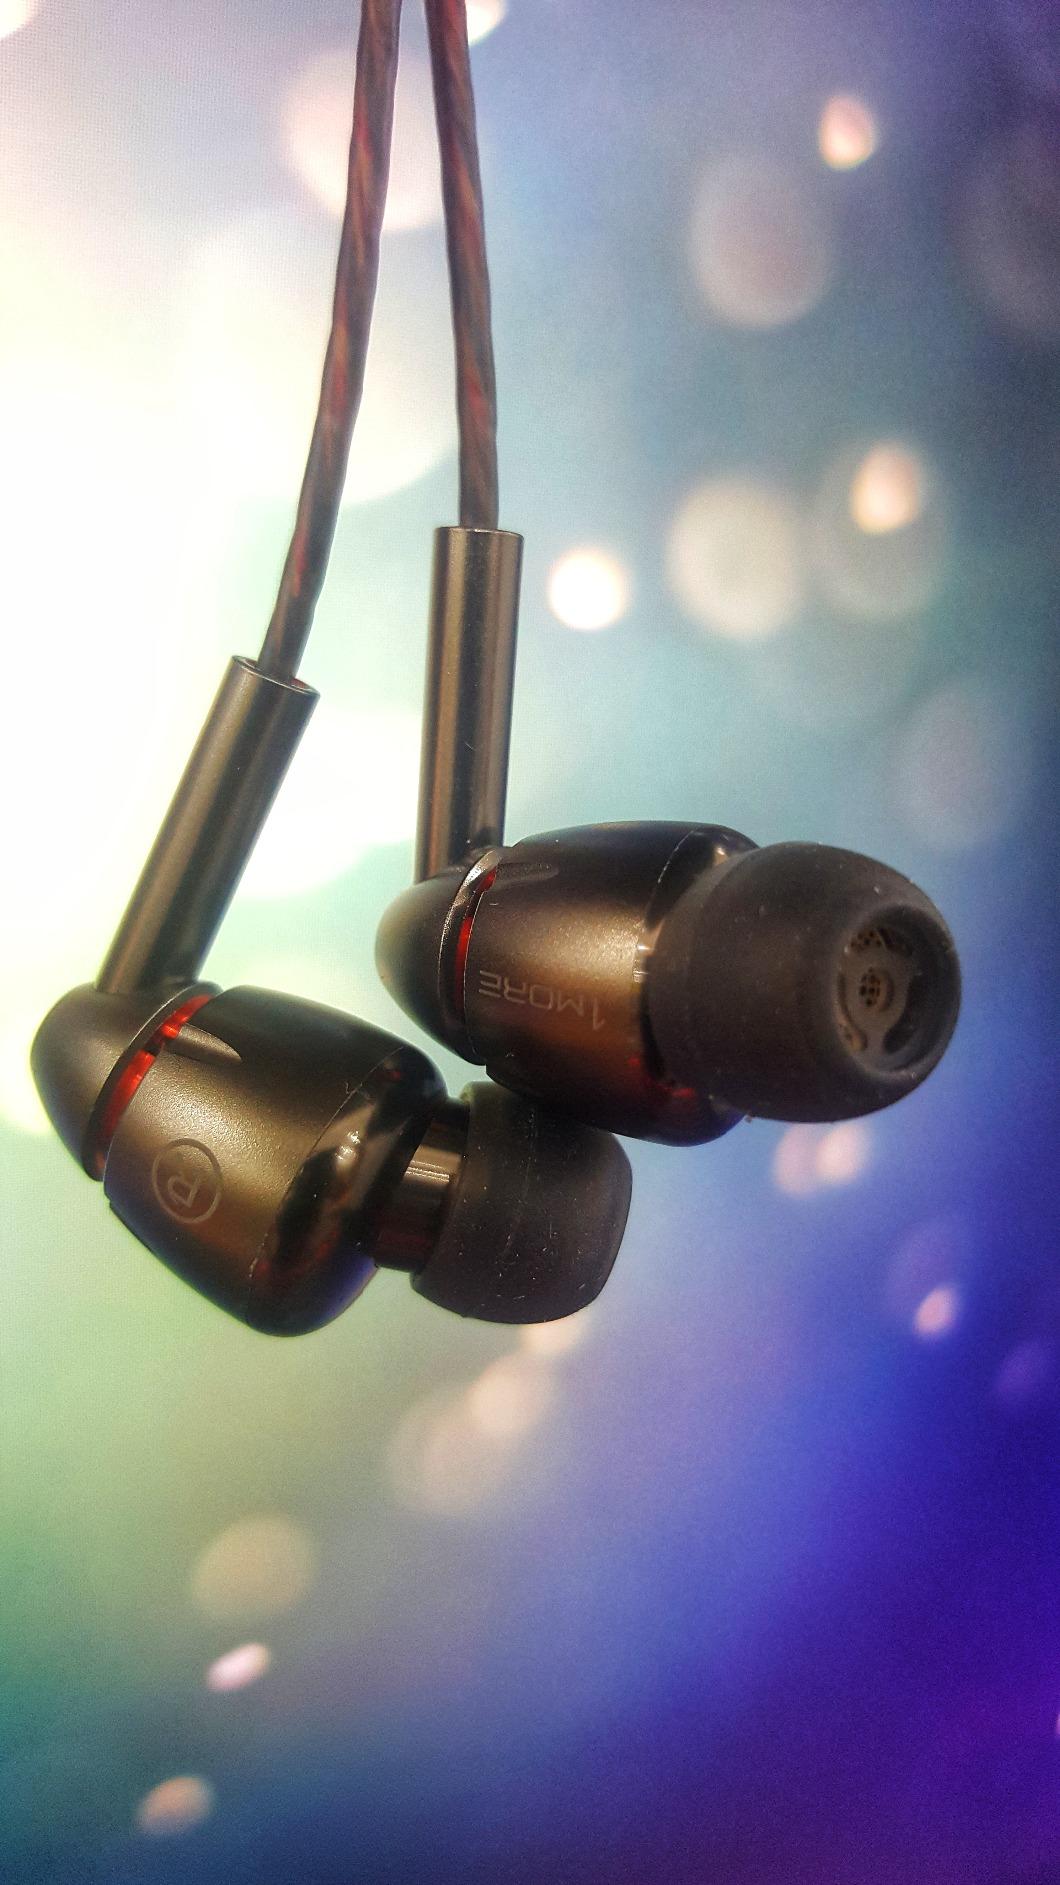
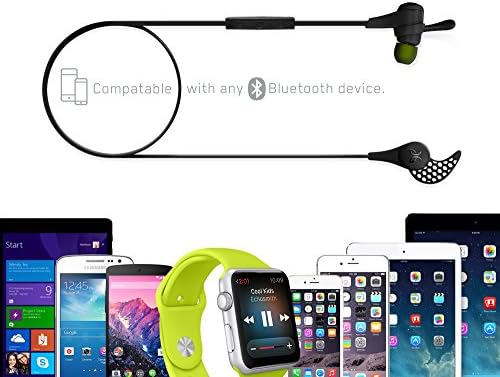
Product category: headphones
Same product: no